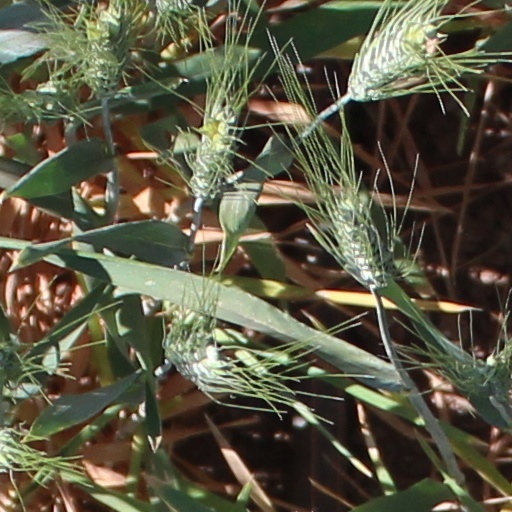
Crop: wheat